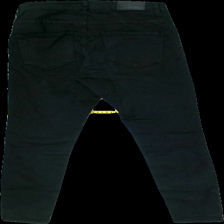
View: back
Type: Jeans
Category: Ladies
Brand: Gina Tricot
Colors: Black
Material: 98%cotton 2%elstane
Cut: Regular
Size: M
Season: Autumn
Trend: Denim
Stains: Major
Price range: <50
Recommended usage: Export